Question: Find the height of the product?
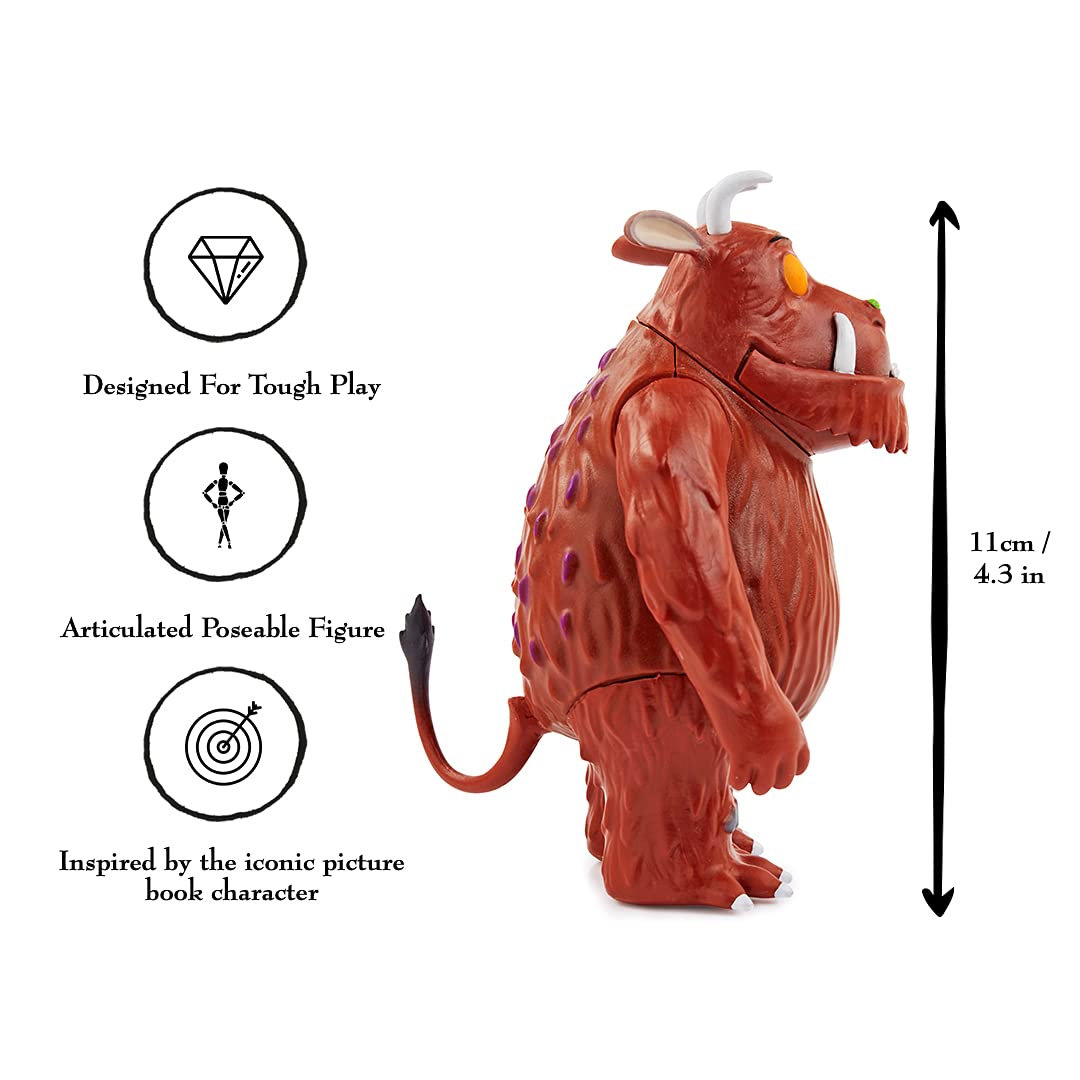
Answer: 11.0 centimetre